São Tomé and Príncipe

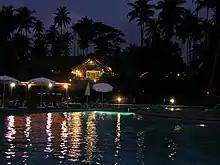
Resort Pestana Equador, São Tomé and Príncipe

The United States has had relations with São Tomé and Príncipe since 1975 and has offered millions of dollars in financial aid packages to São Tomé and Príncipe. The financial aid packages were designed to develop the country's infrastructure and improve its fiscal, tax and customs administration. In addition, in recent years, some US Coast Guard ships have visited São Tomé and Príncipe, providing medical and military training to soldiers from São Tomé and Príncipe. In 1992, the US federal government broadcaster, Voice of America, and the government of São Tomé signed a long-term agreement to establish a relay broadcasting station in São Tomé. Voice of America currently broadcasts to much of Africa from this facility. In 2002, the US had plans to establish a small military base on the island of São Tomé. São Tomé and Príncipe accepted the construction of the base, but the plan was canceled due to US political and financial issues.